Israeli apartheid

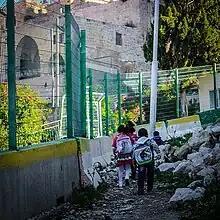
Palestinian children walk to their kindergarten, separated from the paved path reserved for Israeli settlers.

B'Tselem wrote in 2004, "Palestinians are barred from or have restricted access to of West Bank roads", and has said this system has "clear similarities" to South Africa's apartheid regime.